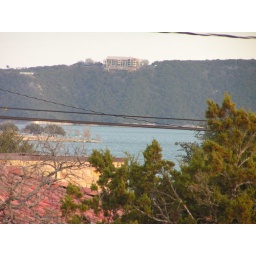
Yay we can see the lakeThats the oasis on top the tree covered hill and Windy Point below on the left.